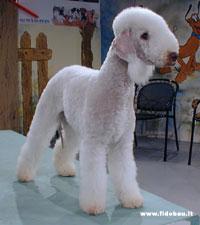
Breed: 214-n000033-Bedlington_terrier